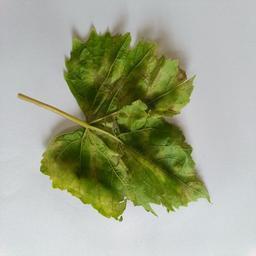
Label: Downy Mildew